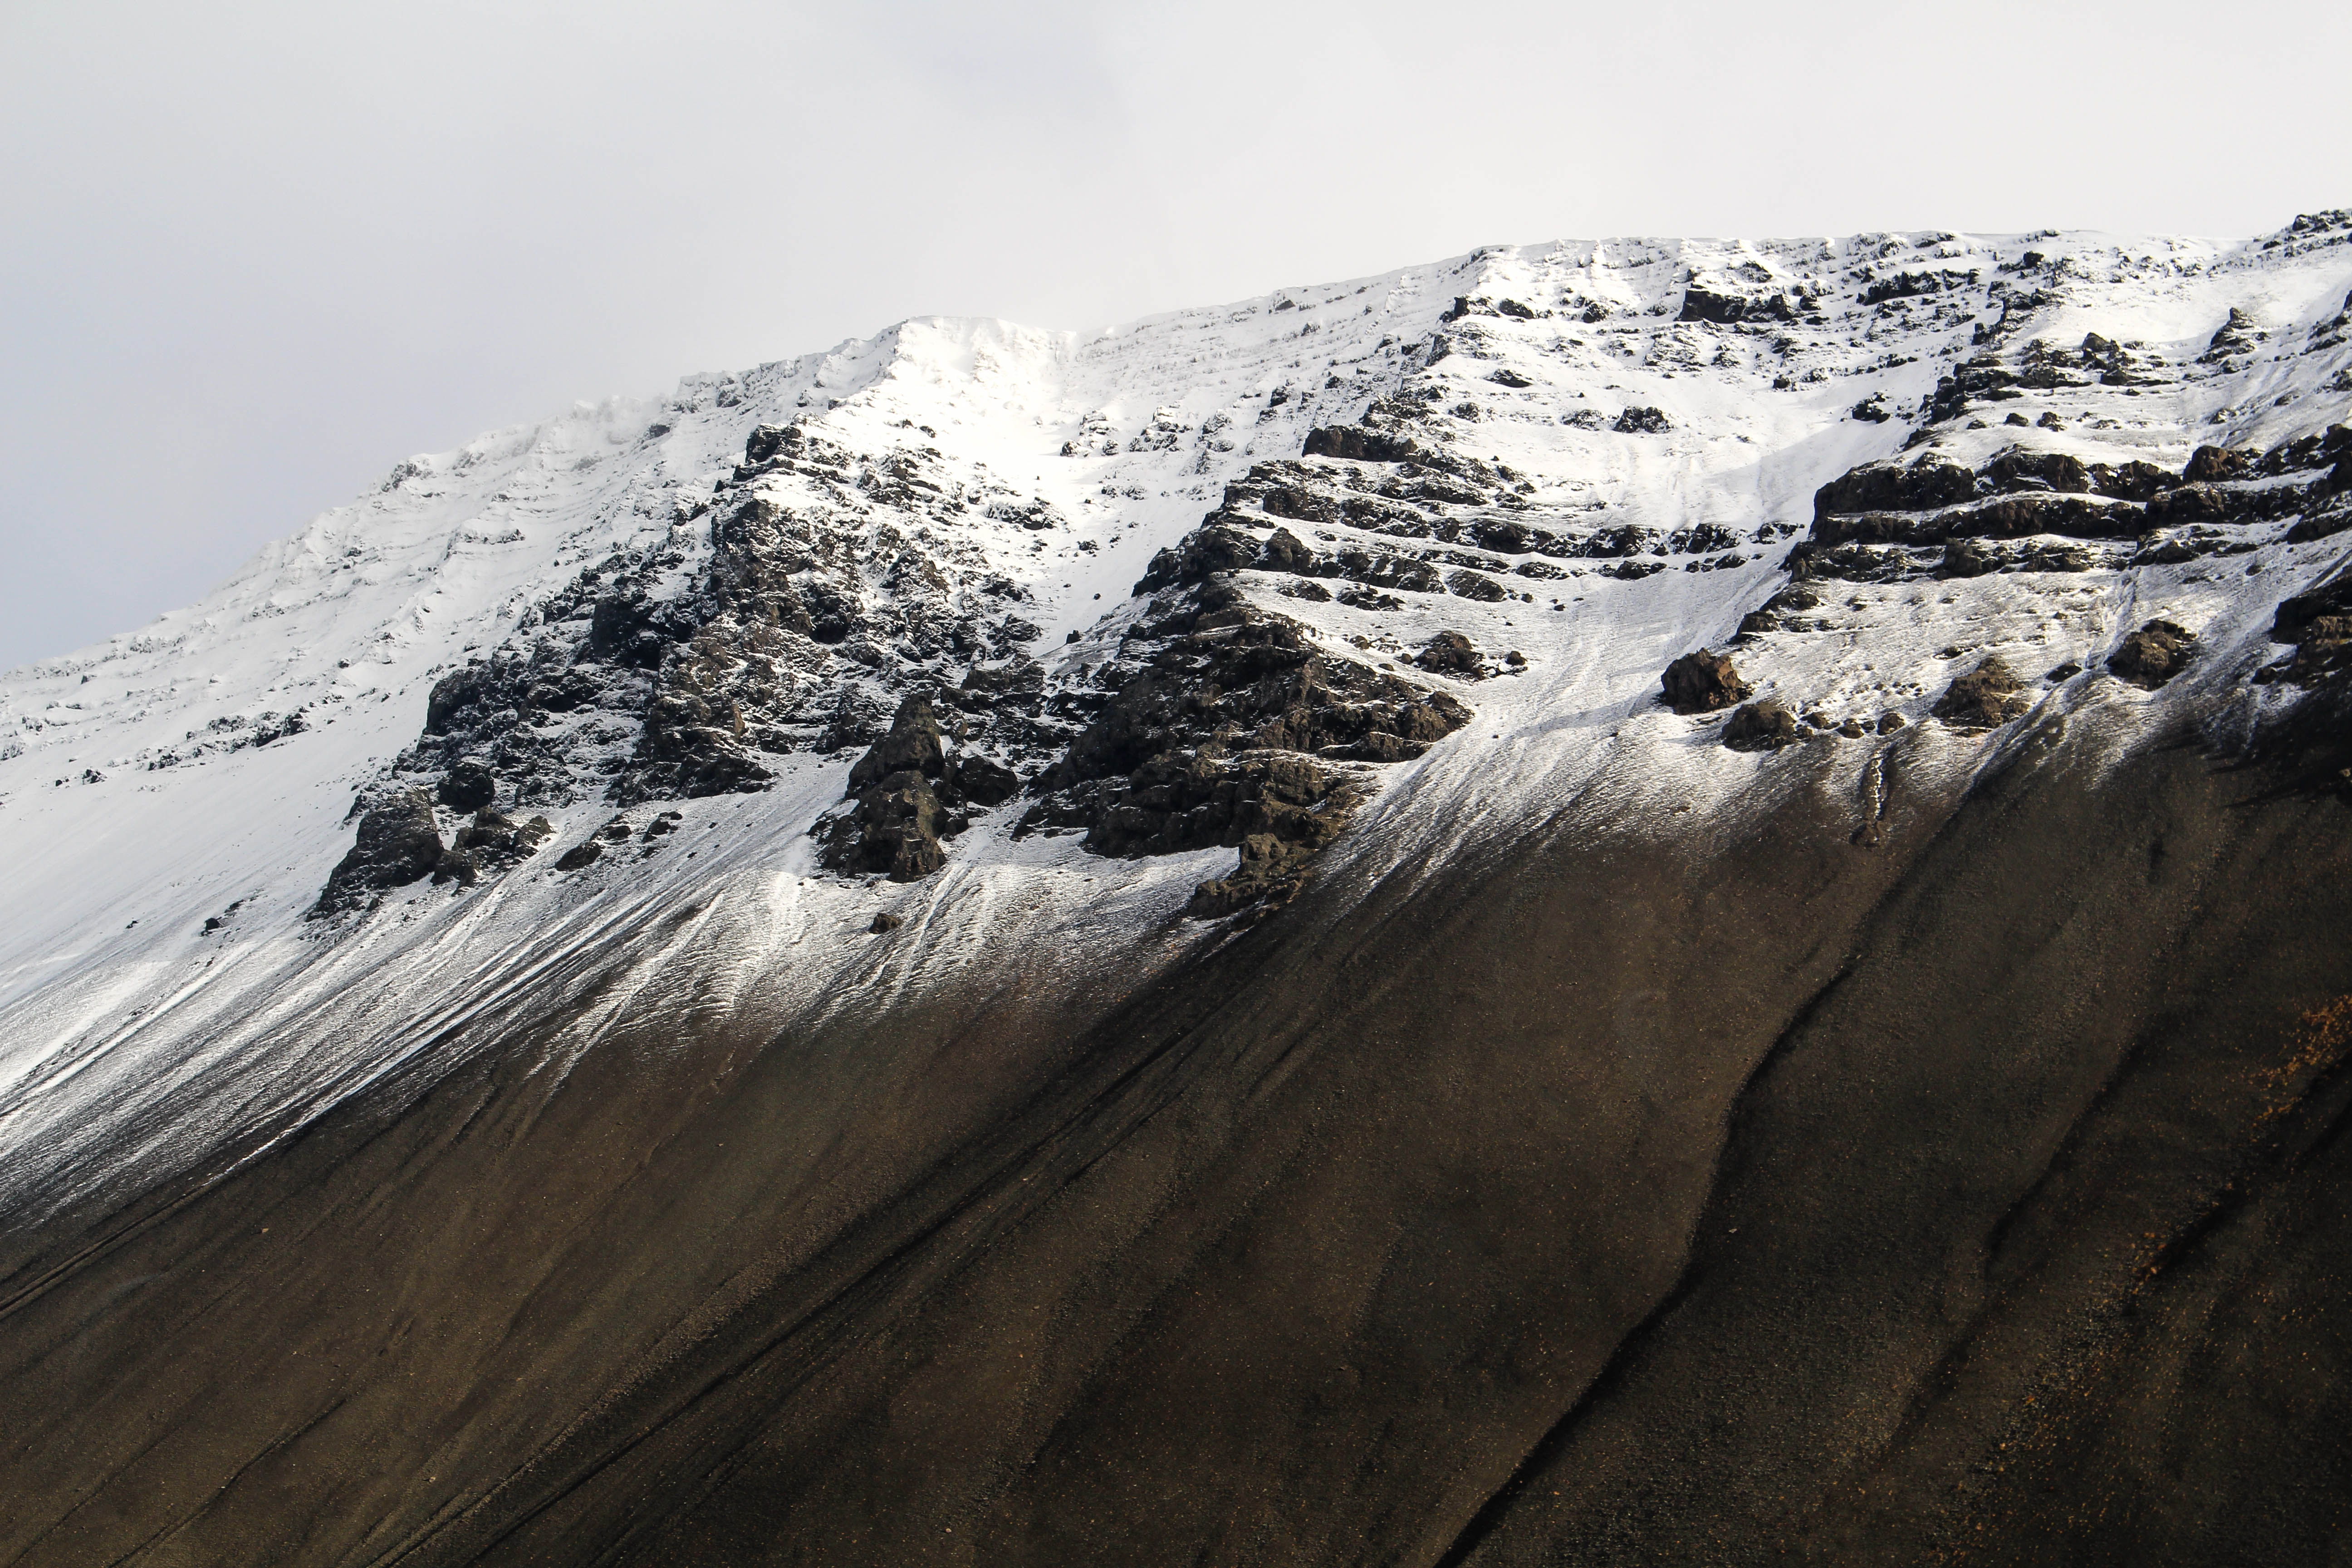
landscape, nature, rock, mountain, snow, winter, mountain range, ice, glacier, weather, terrain, ridge, geology, landform, mountain side, geographical feature, mountainous landforms, geological phenomenon